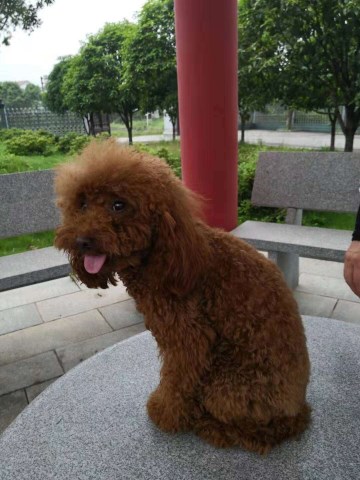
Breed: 2925-n000114-toy_poodle